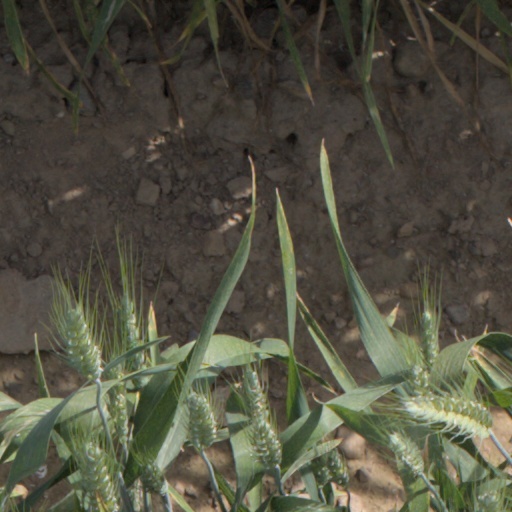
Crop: wheat